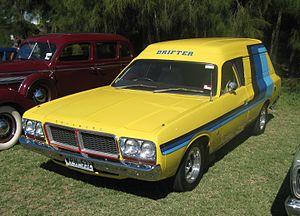
"Les véhicules construits par l'entreprise Chrysler sont des modèles portant le nom de ""Chrysler"", plutôt que l'une de leurs filiales. La plupart des Chryslers ont été des voitures de luxe, hormis en 1970 pour les modèles Européens qui ont été développés par les divisions Simca et Rootes.